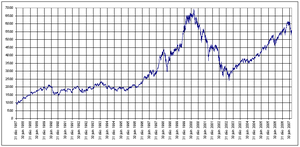
évolution du CAC40 depuis sa création